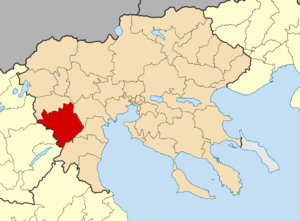
La Grèce est organisée depuis le 1ᵉʳ janvier 2011 en 13 régions et 325 dèmes.